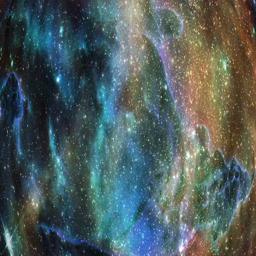
the viewer approaches a blue tinted nebula of gas and dust as stars fly past